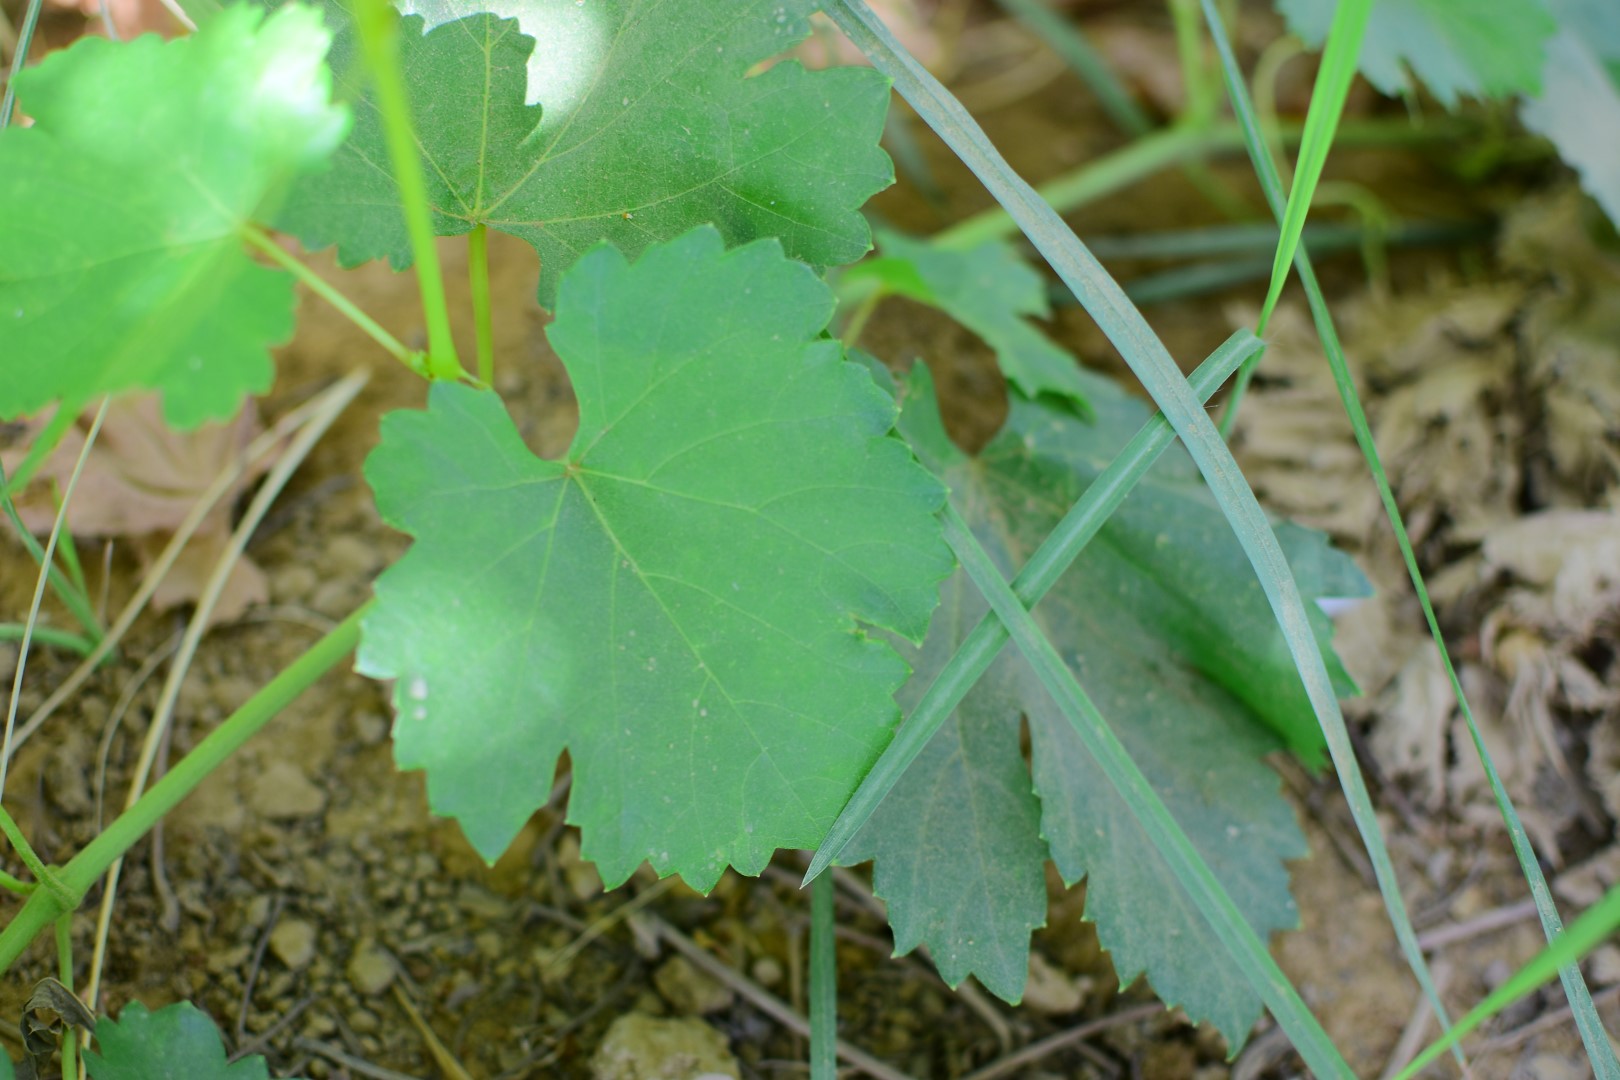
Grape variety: Frinsi